Glen Iris railway station

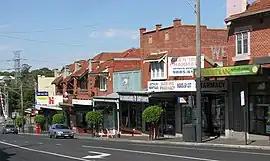
The High Street shopping precinct, located south of the station.

Glen Iris railway station is located in the suburb of Glen Iris, a suburb of Melbourne, Victoria. The station is located nearby to the High Street shopping precinct and the Glen Iris Wetlands. The station is owned by VicTrack, a state government agency, and the station is operated by Metro Trains. The station is approximately 11.52 kilometres (7.16 mi), or a 25-minute train journey, from Southern Cross station. The adjacent stations are Gardiner station, up towards Melbourne, and Darling station, down towards Glen Waverley.